Sena Jurinac

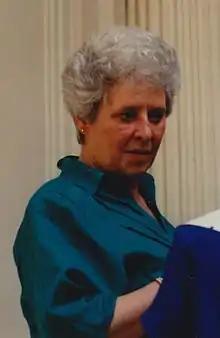
Sena Jurinac - Masterclasses Paris - Salle Gaveau May 1989

Srebrenka "Sena" Jurinac (24 October 1921 – 22 November 2011) was a Bosnian-born Austrian operatic soprano.